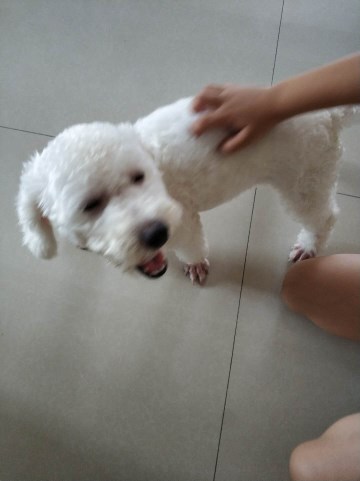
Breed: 3083-n000117-Bichon_Frise